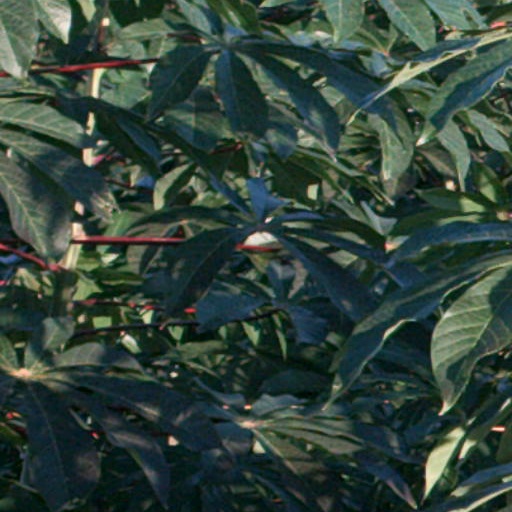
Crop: cassava